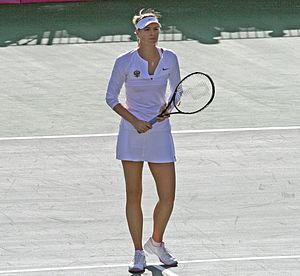
Maria Yourievna Sharapova, née le 19 avril 1987 à Niagan en Sibérie, est une ancienne joueuse professionnelle de tennis russe.